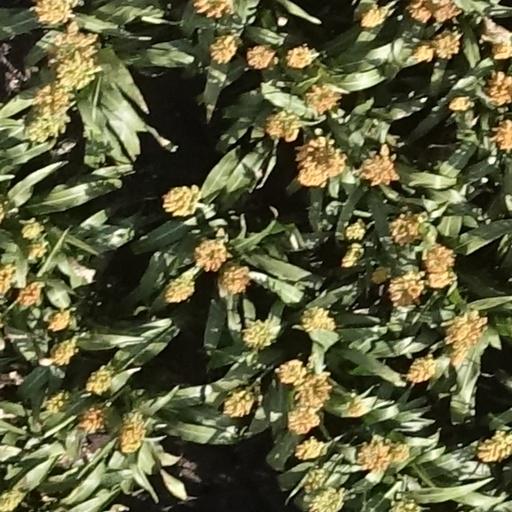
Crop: sorghum